Susisuchus

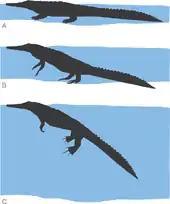
Possible resting postures of "S. anatoceps" at various depths

"Susisuchus" is closely related to "Pachycheilosuchus" from Glen Rose, Texas, United States, and "Isisfordia" from Winton, Queensland, Australia. All three genera are highly derived Early Cretaceous mesoeucrocodylians. In the initial description of Susisuchidae, "Isisfordia" was considered a possible member of the family, although the genus had not yet been named. However, with its naming in 2006, "Isisfordia" was placed within Eusuchia as the most basal member of the clade, while "Susisuchus" was placed outside Eusuchia as its sister taxon. Below is a cladogram from Salisbury "et al." (2006) showing the relationships of "Susisuchus" and "Isisfordia" within Mesoeucrocodylia: